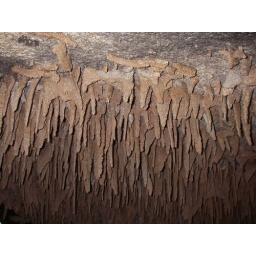
Bee/wasp houses under a rock